Tithes in Judaism

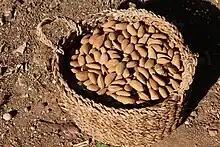
Autumnal fruits

"Demai" (Mishnaic Hebrew: ) is a halakhic term meaning "dubious", referring to agricultural produce, the owner of which was not trusted with regard to the correct separation of the tithes assigned to the Levites, although the "terumah" (the part designated to priests) was believed to have been separated from such fruits. In such "dubious" cases, all that was necessary was to separate the one-tenth portion due to the priests from the first tithe given to the Levites, being the 1/100 part of the whole. The second tithe is also removed (redeemed) from the fruit in such cases of doubt.